Polystyrene sulfonate

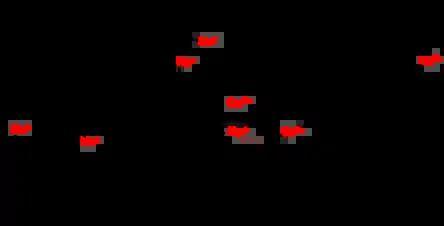
Idealized image of water softening process involving replacement of calcium ions in water with sodium ions donated by a cation exchange resin.

Sodium polystyrene sulfonate is used as a superplastifier in cement, as a dye improving agent for cotton, and as proton exchange membranes in fuel cell applications. In its acid form, the resin is used as a solid acid catalyst in organic synthesis, mostly commonly under the tradename Amberlyst.